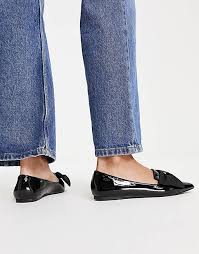
Label: Ballet Flat